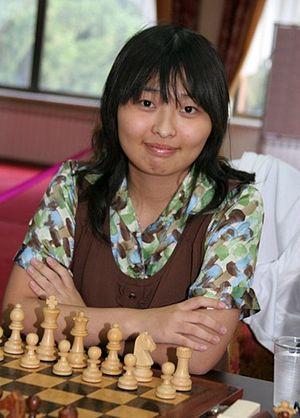
Le Championnat du monde d’échecs féminin est une compétition organisée par la Fédération internationale des échecs depuis 1927. La Chinoise Ju Wenjun est championne du monde depuis 2018. Elle a remporté Le championnat du monde de mai 2018 en battant en match Tan Zhongyi, championne du monde 2017, puis a conservé son titre lors du tournoi à élimination directe de novembre 2018 à Khanty-Mansiïsk et lors d'un match disputé en 2020 contre la Russe Aleksandra Goriatchkina.